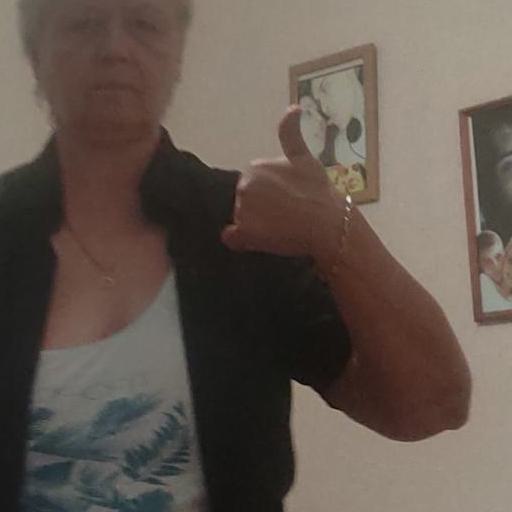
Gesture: like